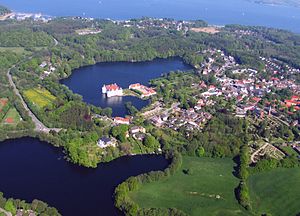
Lyksborg
Lyksborg slot og by
Lyksborg eller Glücksburg er en by og kommune i det nordlige Tyskland, beliggende under Slesvig-Flensborg kreds i delstaten Slesvig-Holsten. Byen er beliggende på sydkysten af Flensborg Fjord nordøst for Flensborg i det nordlige Angel. Byen er især kendt for sit vandslot.